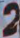
Number: 2